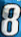
Number: 8